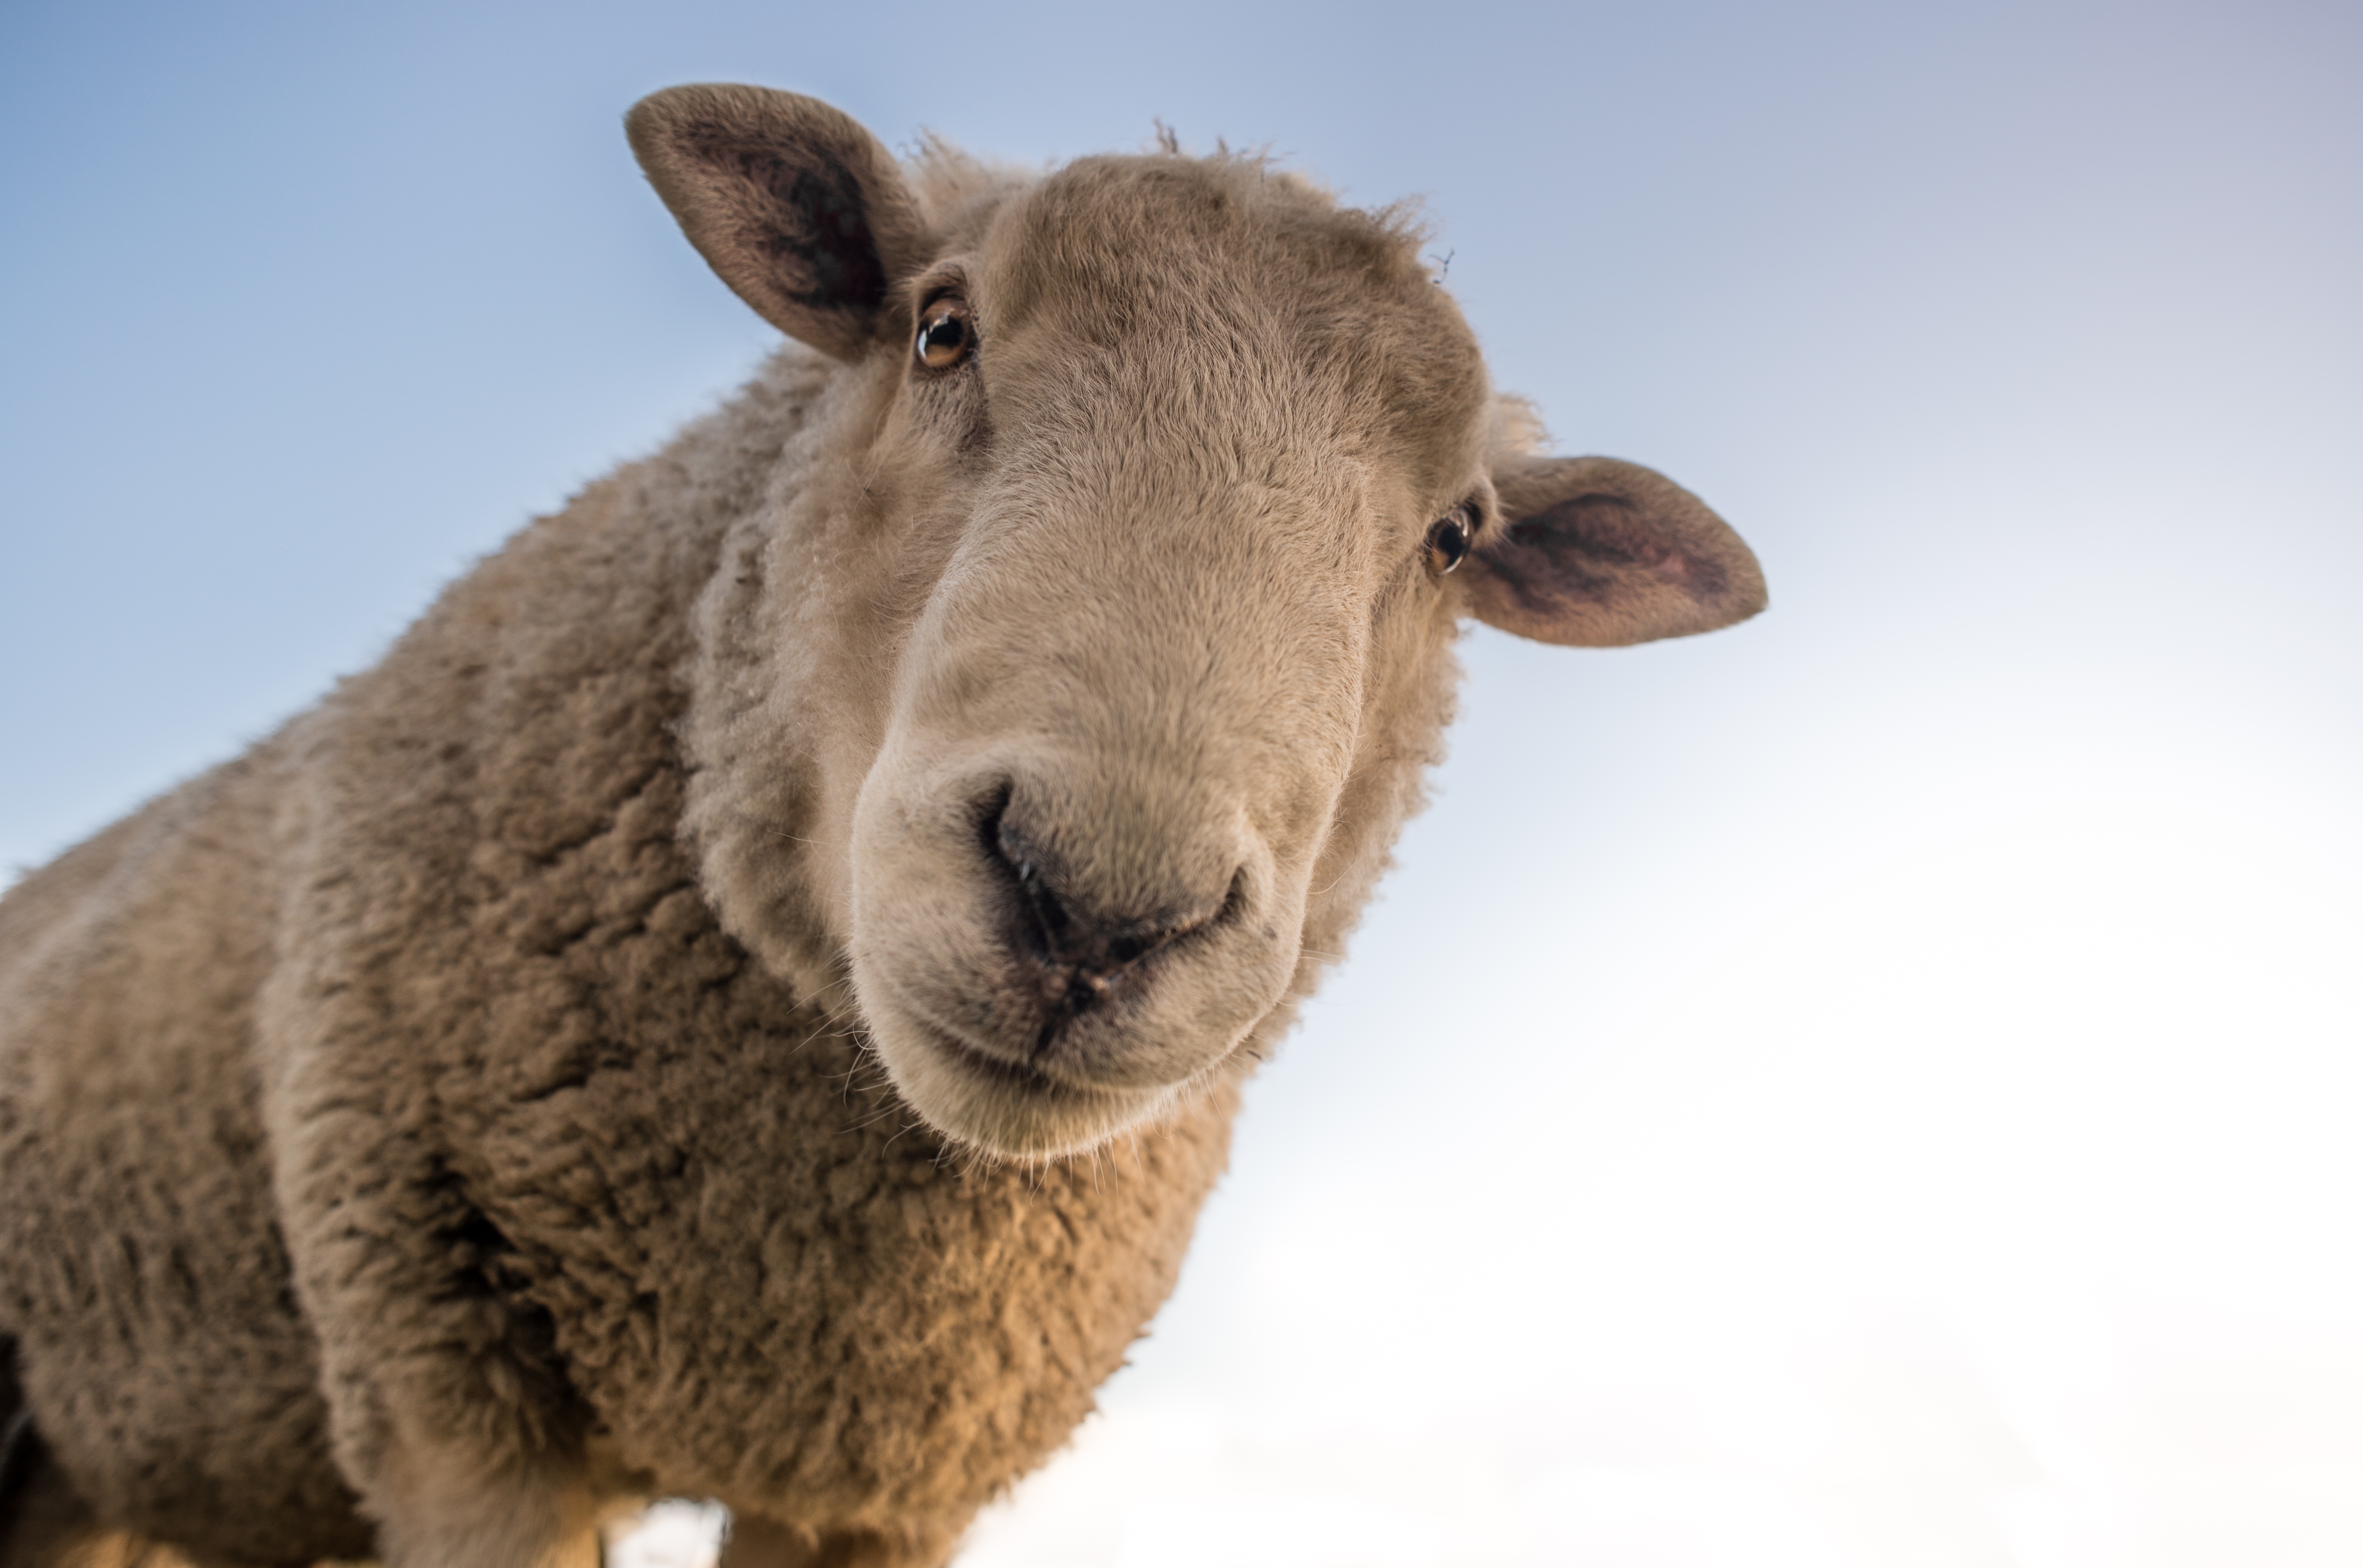
vertebrate, mammal, sheep, nose, snout, livestock, terrestrial animal, wildlife, cow goat family, fur, fawn, ear